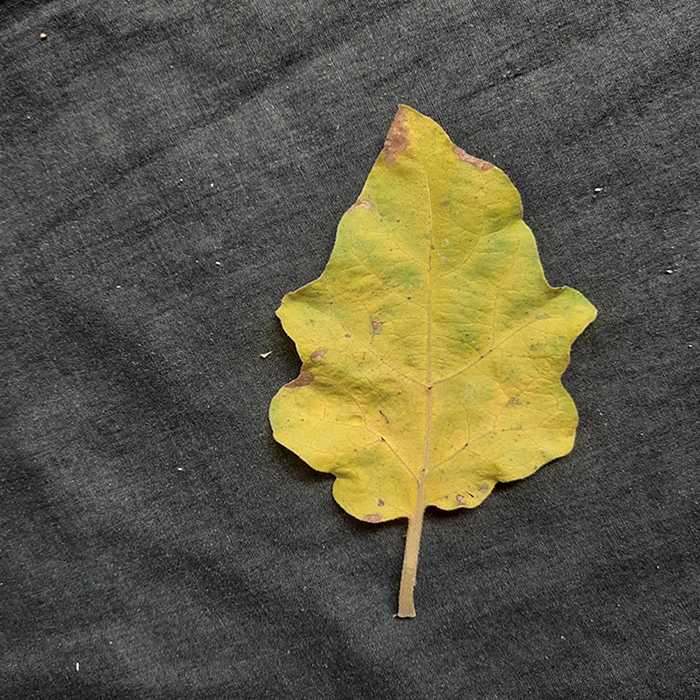
Plant: Eggplant
Label: Eggplant verticillium wilt